Brahea armata

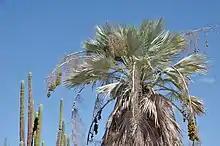
In habitat, Baja California, Mexico

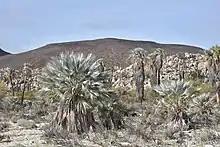
Plants growing in habitat

This species is endemic to the Mexican state of Baja California, distributed from just south of the international border near the Jacumba Mountains to the central desert and Isla Angel de la Guarda. Plants growing in the Sierra de San Francisco in Baja California Sur may be of a different species. It is locally common in arroyos and canyon bottoms, and has been observed growing in rock crevices at higher elevations. It is sometimes found with "Washingtonia filifera" or "Washingtonia robusta".